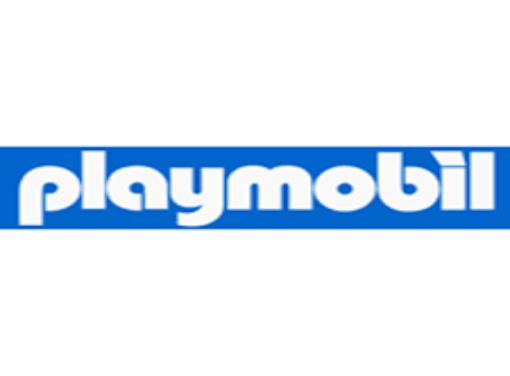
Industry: Leisure